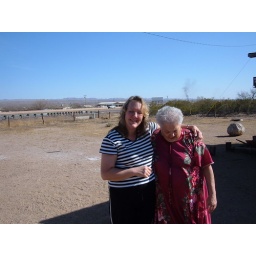
Cousin Lavern... The dog was stuck in her dress !